Easter Monday

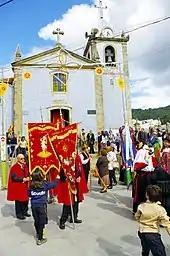
Easter Monday in Portugal

Easter Monday is the second day of Eastertide and a public holiday in more than 50 predominantly Christian countries. In Western Christianity it marks the second day of the Octave of Easter; in Eastern Christianity it marks the second day of Bright Week.